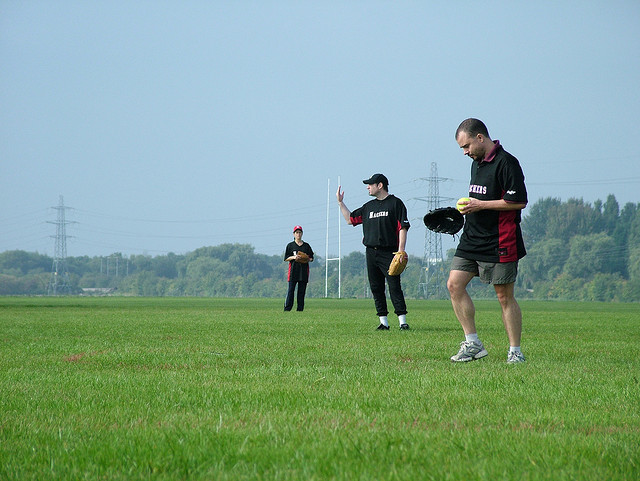
các cầu thủ ném bóng đang luyện tập ở ngoài trời